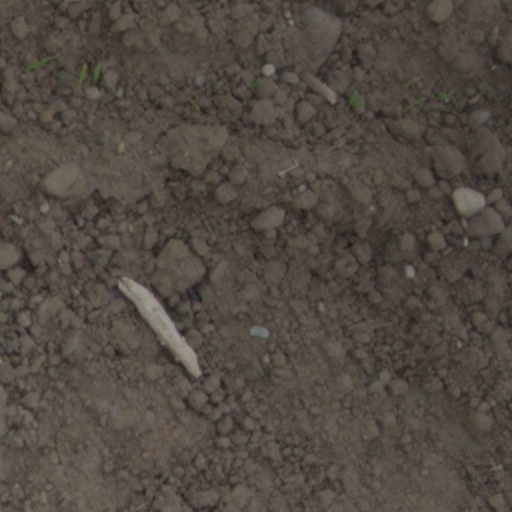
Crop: wheat